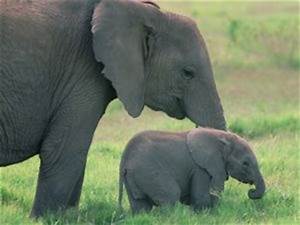
Label: elephant